Jasmine Garner

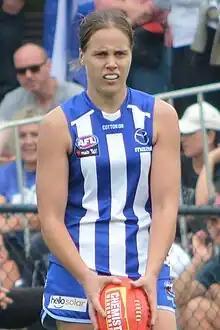
Garner with North Melbourne in March 2021

Jasmine Garner (born 8 July 1994) is an Australian rules footballer with in the AFL Women's (AFLW) competition. Garner scored the AFLW's first-ever goal while playing for in the league's inaugural match in 2017.